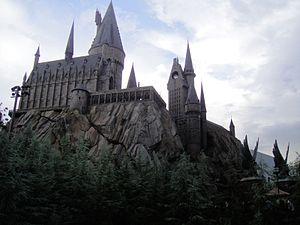
Harry Potter et le Prisonnier d'Azkaban est le troisième roman de la série littéraire centrée sur le personnage de Harry Potter créé par J. K. Rowling. Il a été publié le 19 octobre 1999 en France.
Harry Potter et la Chambre des secrets est le deuxième roman de la série littéraire centrée sur le personnage de Harry Potter créé par J. K. Rowling. Il a été publié le 2 juillet 1998 par Bloomsbury et le 23 mars 1999 en France.